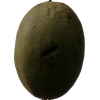
Label: nut